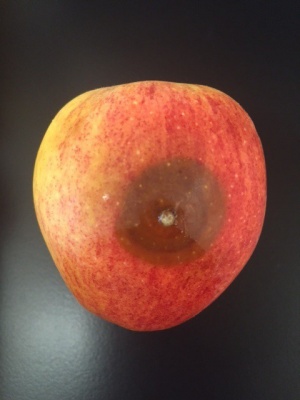
Plant: Apple
Disease: apple black rot